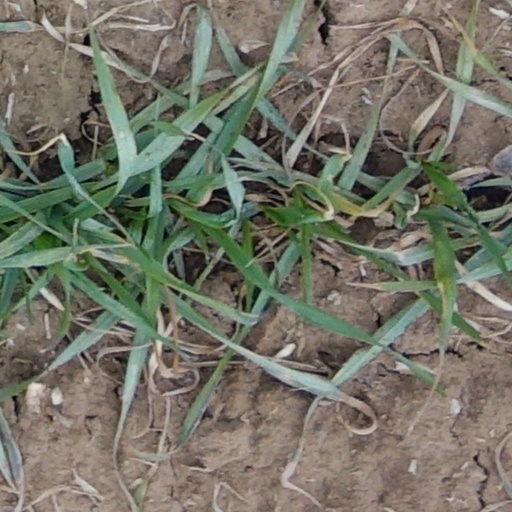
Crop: wheat